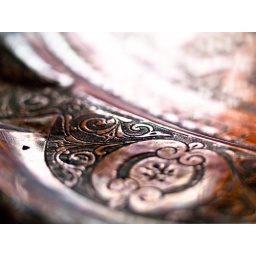
The top of the table in the lounge is a large copper tray with what I think is a Moorish design